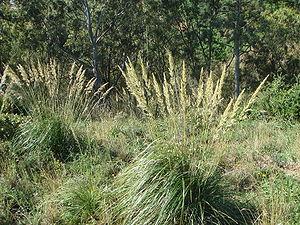
Ampelodesmos mauritanicus, aussi appelé ampélodesme de Mauritanie, ampélodesme tenace ou diss, est une espèce de plantes monocotylédones de la famille des Poaceae, originaire du bassin méditerranéen.
Artà, en catalan et officiellement, est une commune d'Espagne de l'île de Majorque dans la communauté autonome des Îles Baléares. C'est une des cinq comarques du Llevant. La commune comprend six localités : Artà, localité principale et siège de mairie, Colònia de Sant Pere, Betlem, Montferrutx, S'Estanyol et Sant Pere.